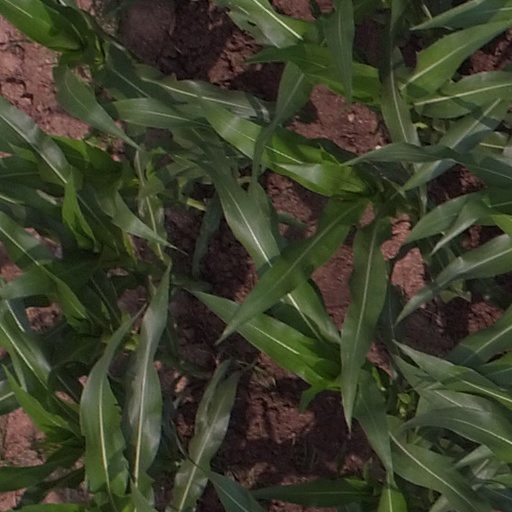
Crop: maize; corn